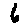
Label: 6